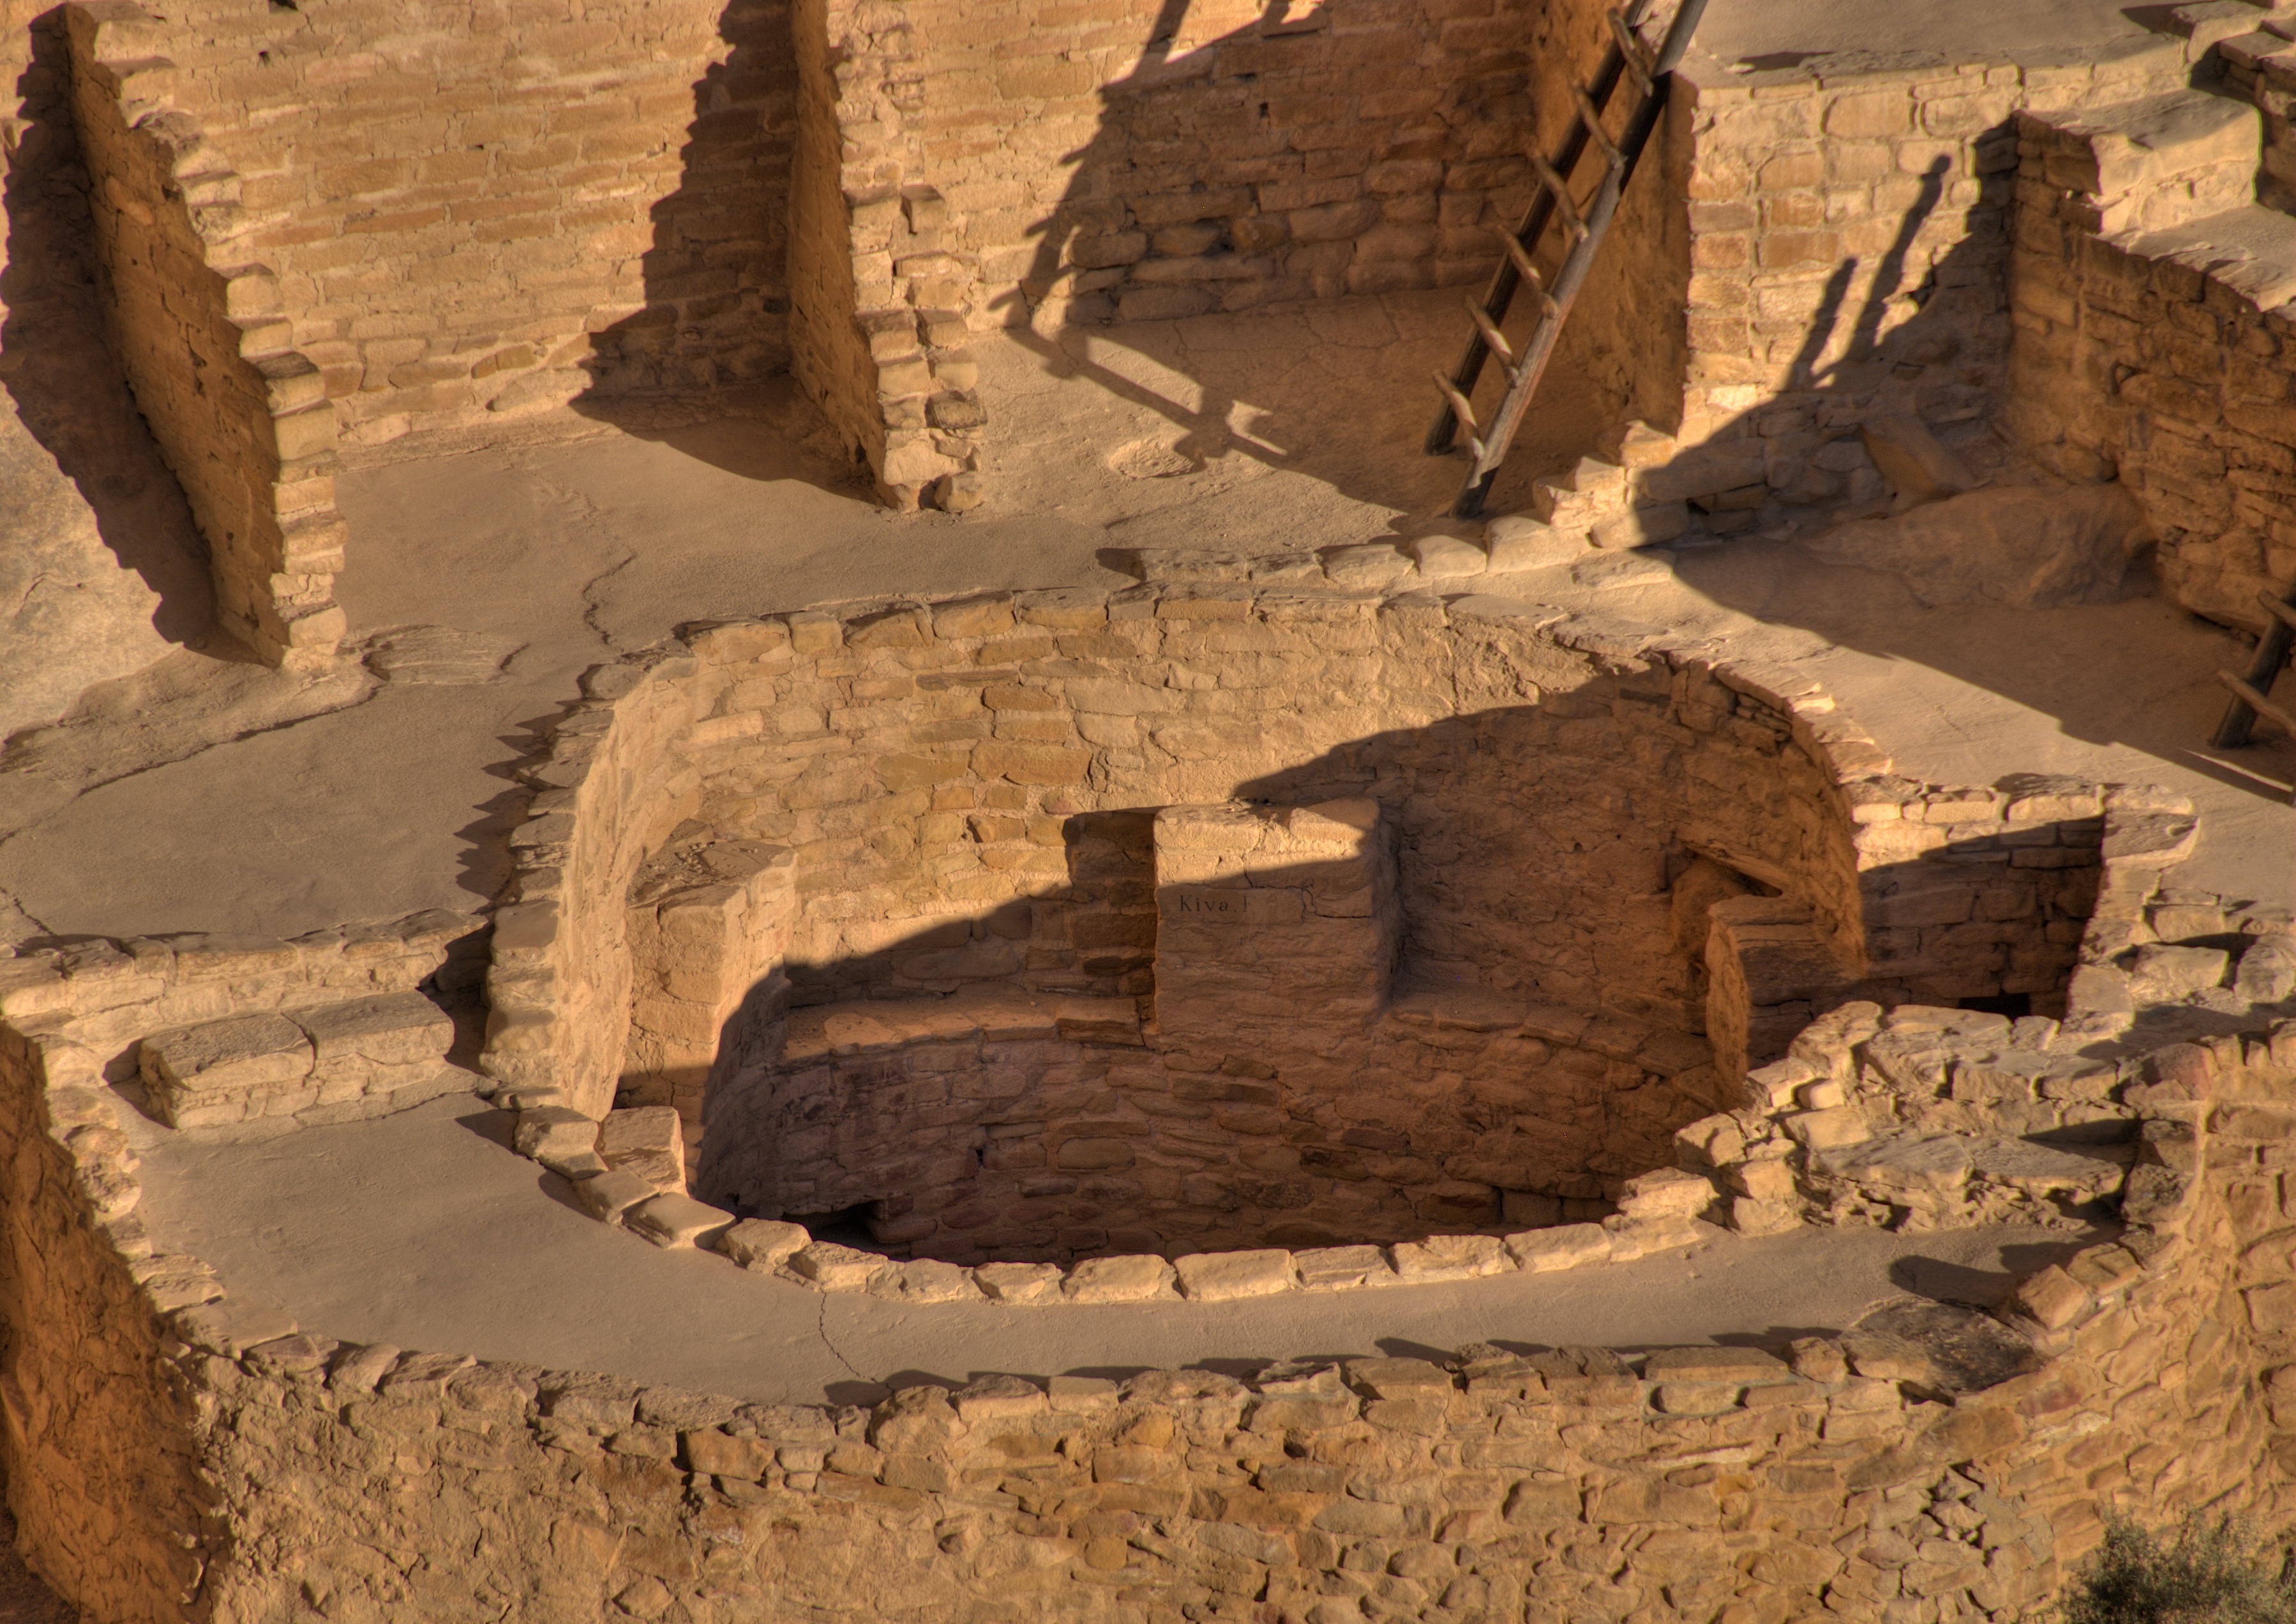
sand, rock, wall, arch, soil, brick, material, geology, temple, ruins, history, wadi, archaeological site, cliff dwelling, ancient history, egyptian temple